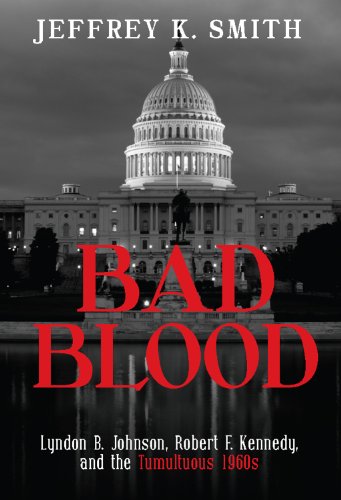
Bad Blood: Lyndon B. Johnson, Robert F. Kennedy, and the Tumultuous 1960s
Category: Buy a Kindle
From the Author This represents the second edition of "Bad Blood:  Lyndon B. Johnson, Robert F. Kennedy, and the Tumultuous 1960s."  The first edition, beset by type set errors (particularly in the Kindle format) was released in 2010. The second edition contains revisions and is more reader-friendly. About the Author Jeffrey K. Smith is a physician and writer. A native of Enterprise, Alabama, he received his undergraduate and medical degrees from the University of Alabama. After completing his residency at the William S. Hall Psychiatric Institute in Columbia, South Carolina, he entered private practice in upstate South Carolina. Dr. Smith has authored three murder-mystery novels and seven works of non-fiction. He resides in Greer, South Carolina, along with his wife, Anne. They are the proud parents of two sons, Andy and Ben. From the Back Cover OTHER BOOKS BY JEFFREY K. SMITH: Fiction: Sudden Despair Two Down, Two to Go A Phantom Killer Non-fiction: Rendezvous in Dallas:  The Assassination of John F. Kennedy (two editions) The Fighting Little Judge:  The Life and Times of George C. Wallace Bad Blood:  Lyndon B. Johnson, Robert F. Kennedy, and the Tumultuous 1960s (two editions) Fire in the Sky:  The Story of the Atomic Bomb Dixiecrat:  The Life and Times of Strom Thurmond The Loyalist:  The Life and Times of Andrew Johnson The Eagle Has Landed:  The Story of Apollo 11
Features: The tumultuous decade of the 1960s began with promise and hope, when John F. Kennedy became the youngest elected President of the United States. Kennedy promised youthful, energetic leadership, as the country headed into the latter half of the 20th century, and christened his presidencey as the "New Frontier." After a thousand days, an assassin's bullets shattered the dreams of an idealisitic generation. Following JFK's assassination, an intense personal and poltical feud between the new President, Lyndon B. Johnson, and deceased former President's younger brother, Robert F. Kennedy, dominated much of the tumultuous decade of the 1960s. Against the backdrop of assassinations, civil rights protests, the Cold War, the Space Race, and the Vietnam War, the epic duel between LBJ and RFK signficantly influenced the course of history.